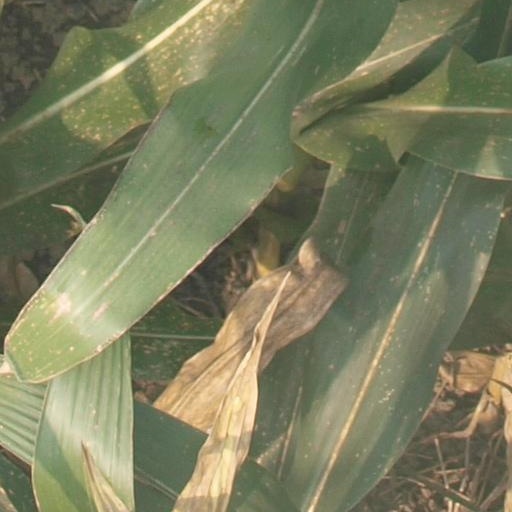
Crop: maize; corn